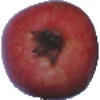
Label: pomegranate